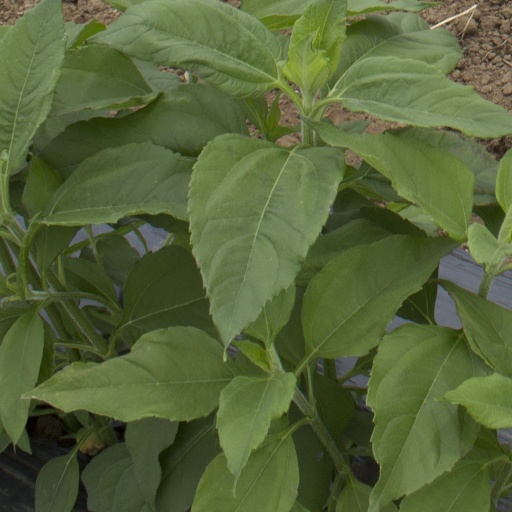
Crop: Jerusalem artichoke